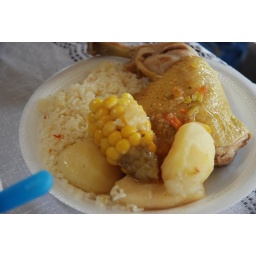
A delicious stew. You put this stuff in your bowl of clear chicken broth made with garlic and cilantro.